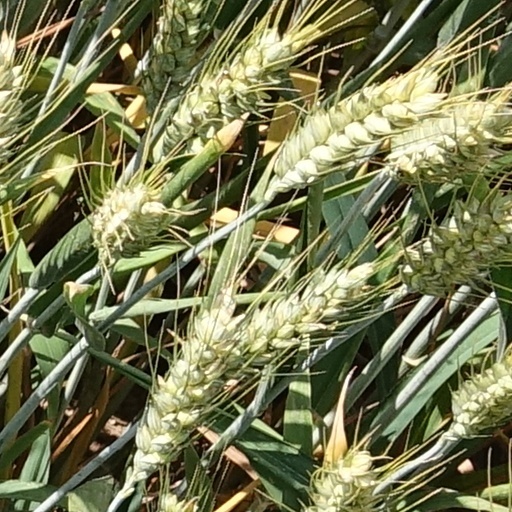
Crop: wheat